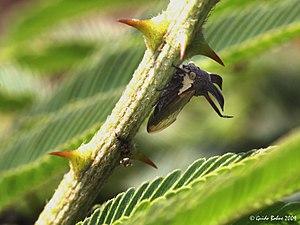
Le mimétisme est une stratégie adaptative d'imitation. Cela permet par exemple à une espèce d'échapper à d'éventuels prédateurs. Le processus le plus étudié est le mimétisme visuel, mais il existe aussi un mimétisme chimique, acoustique, tactile, comportemental.